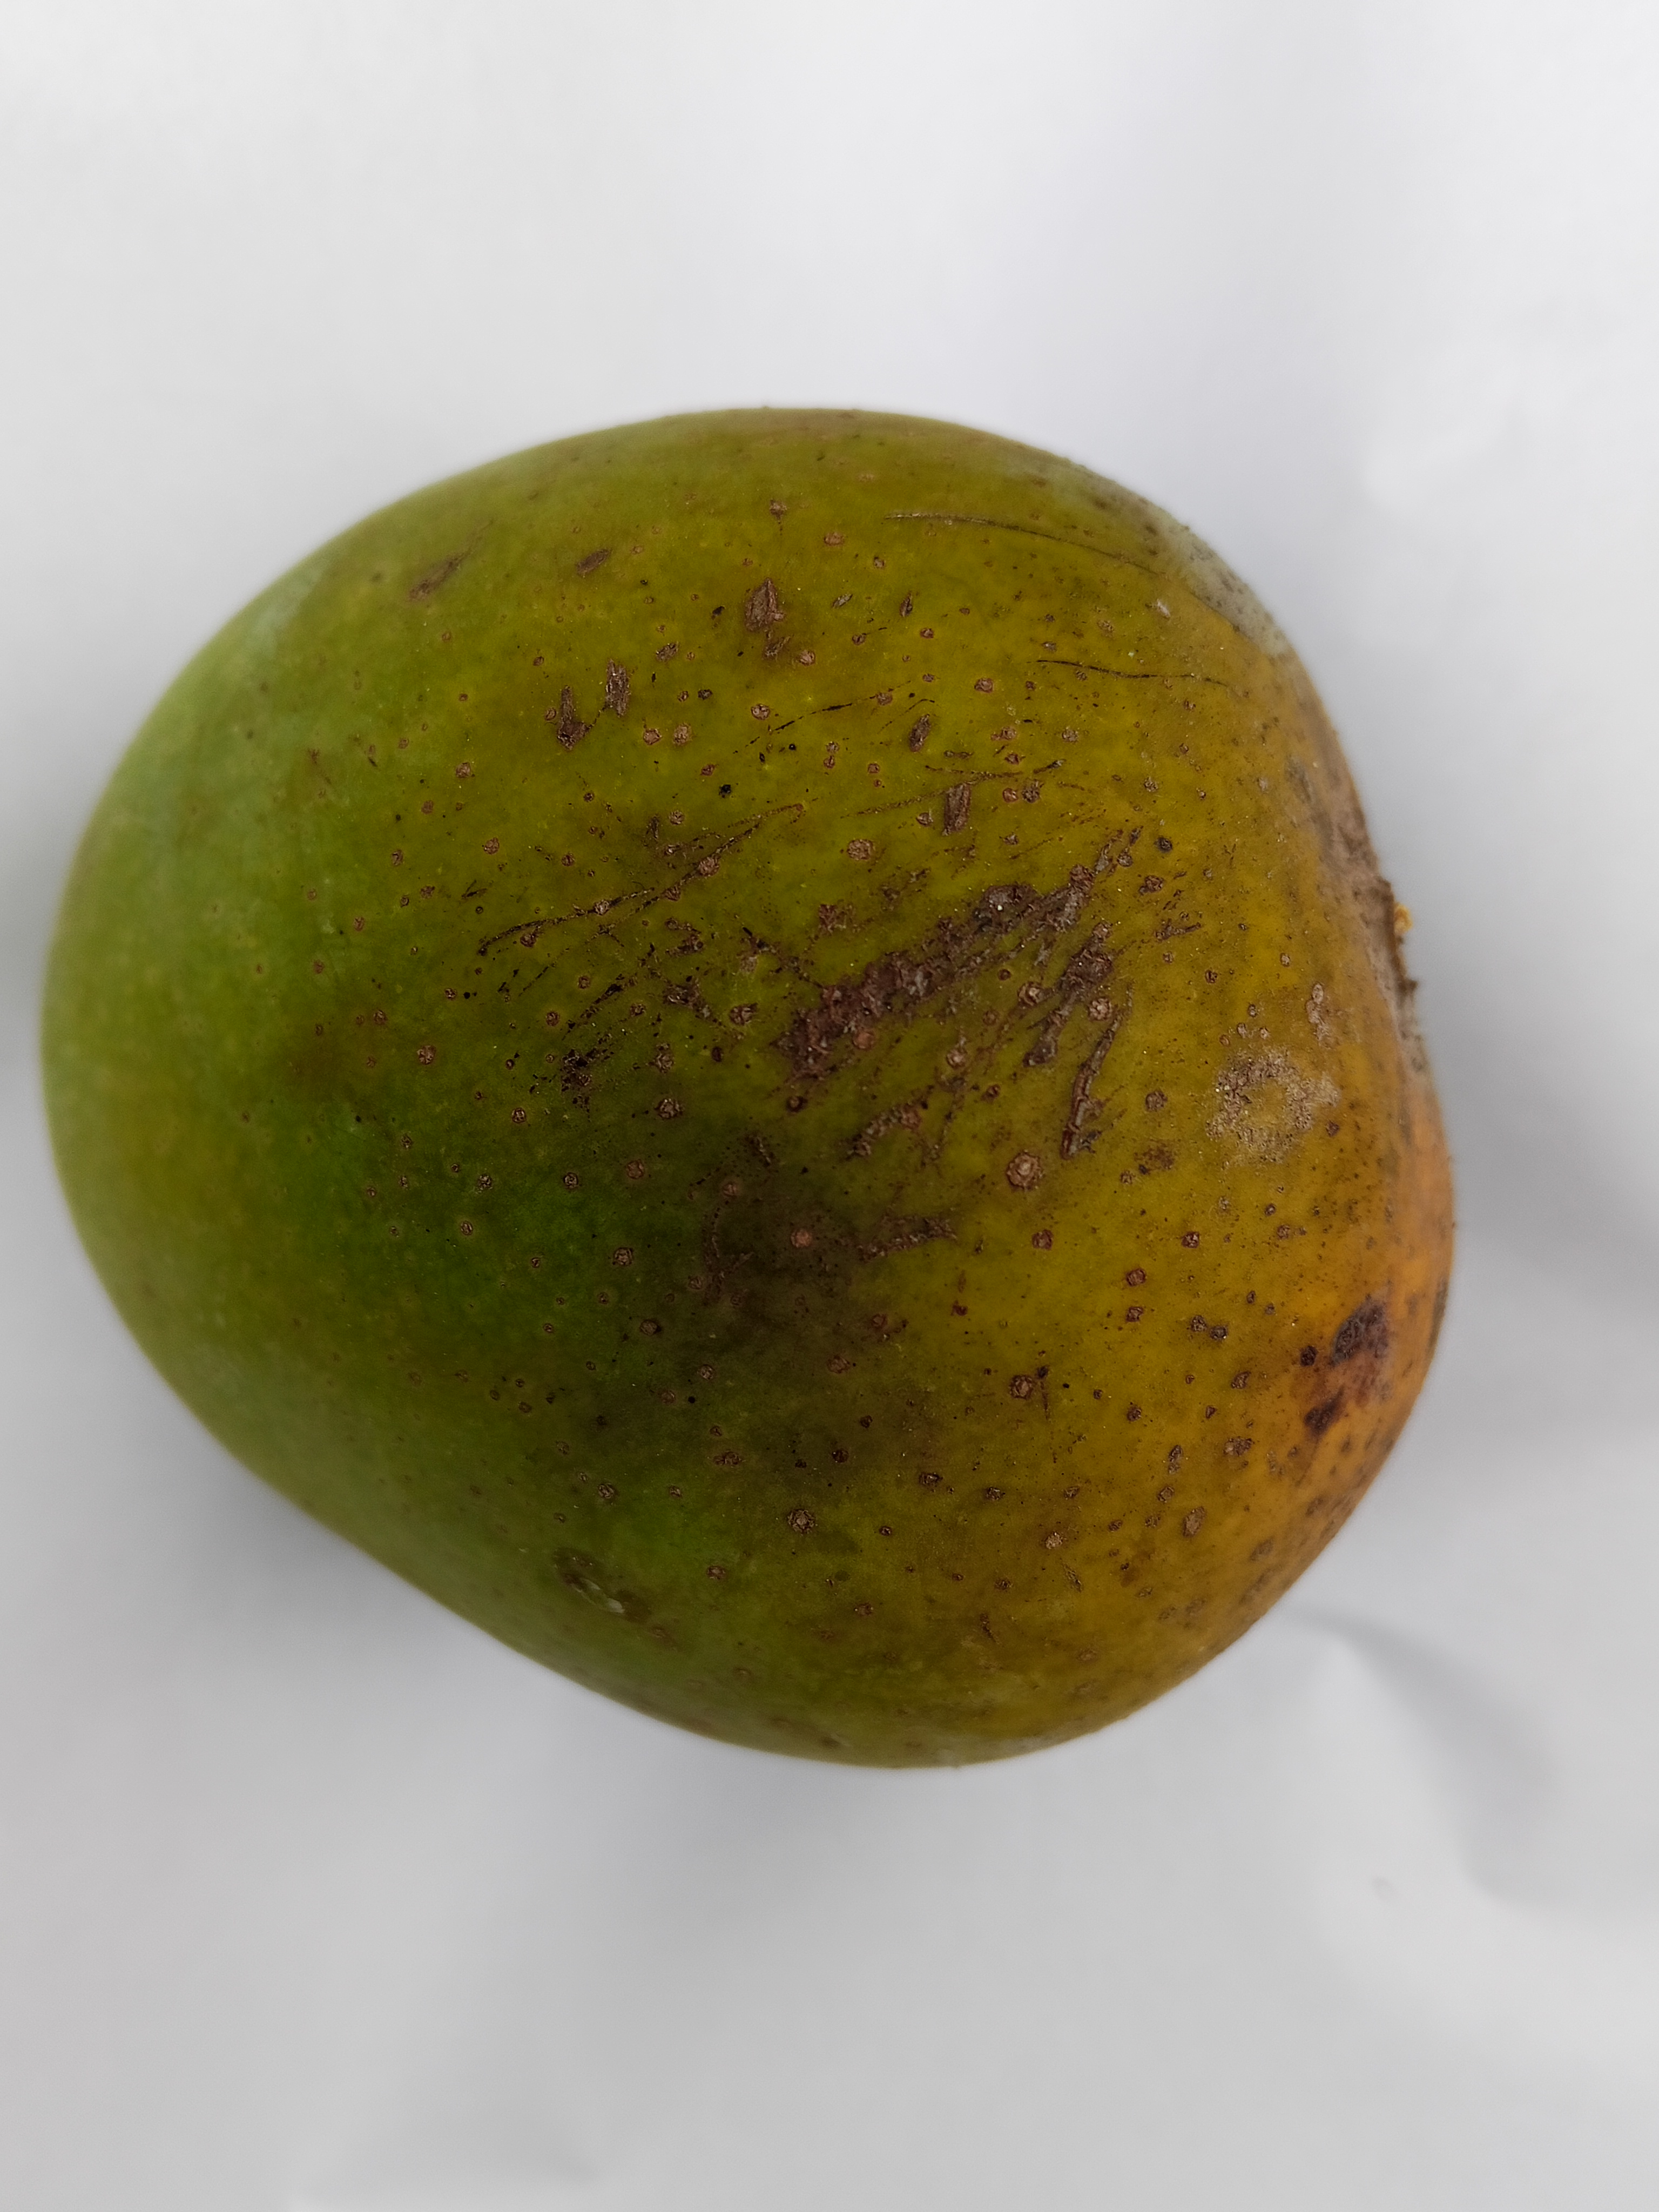
Mango variety: Himsagar